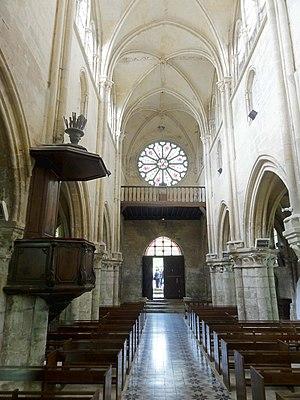
L'église Saint-Martin est une église catholique paroissiale située à Cires-lès-Mello, dans le département de l'Oise, en France. Sa date de fondation est inconnue, mais remonte au moins à la fin du XIIᵉ siècle, quand furent construits le transept et le chœur carré, dans le style gothique primitif. L'intérêt de ces éléments est en grande partie oblitéré par l'effondrement de plusieurs voûtes sous la guerre de Cent Ans ou pendant les décennies qui s'ensuivirent, et une reconstruction imparfaite. En revanche, la nef et ses bas-côtés, qui datent des années 1230-1250, sont d'une belle facture, et présentent une élévation sur trois niveaux, avec les grandes arcades à double rouleau, un étage de galeries avec des baies aujourd'hui bouchées, et l'étage des fenêtres hautes. Celles-ci prennent la forme de triplets, rarement utilisés pour les fenêtres latérales. À l'extérieur, l'on remarque surtout le bel ordonnancement de la façade occidentale, avec un porche sous un gâble aigu, et une tourelle d'escalier octogonale, les deux encore d'origine. Le clocher date du XVᵉ siècle tout au plus, mais se fonde sur des structures plus anciennes.